National Gendarmerie

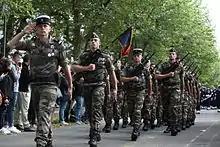
Camouflage Central-Europe (CCE) uniform in Gendarmerie use

GIGN is one of the two premier counter-terror formations in France. Its counterpart within the National Police is the RAID. Operatives from both formations make up the protective detail of the French President (the GSPR). Its missions include counter-terrorism, hostage rescue, surveillance of national threats, protection of government officials and targeting of organized crime.